Lucy Hale

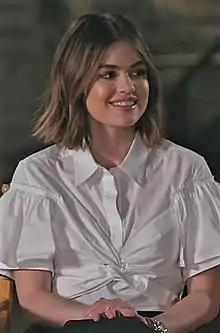
Hale in 2018

Karen Lucille Hale (born June 14, 1989) is an American actress and singer. She has received various accolades, including seven Teen Choice Awards (the most for any actress in a single series), a Gracie Award, a People's Choice Award, and two Young Hollywood Awards.